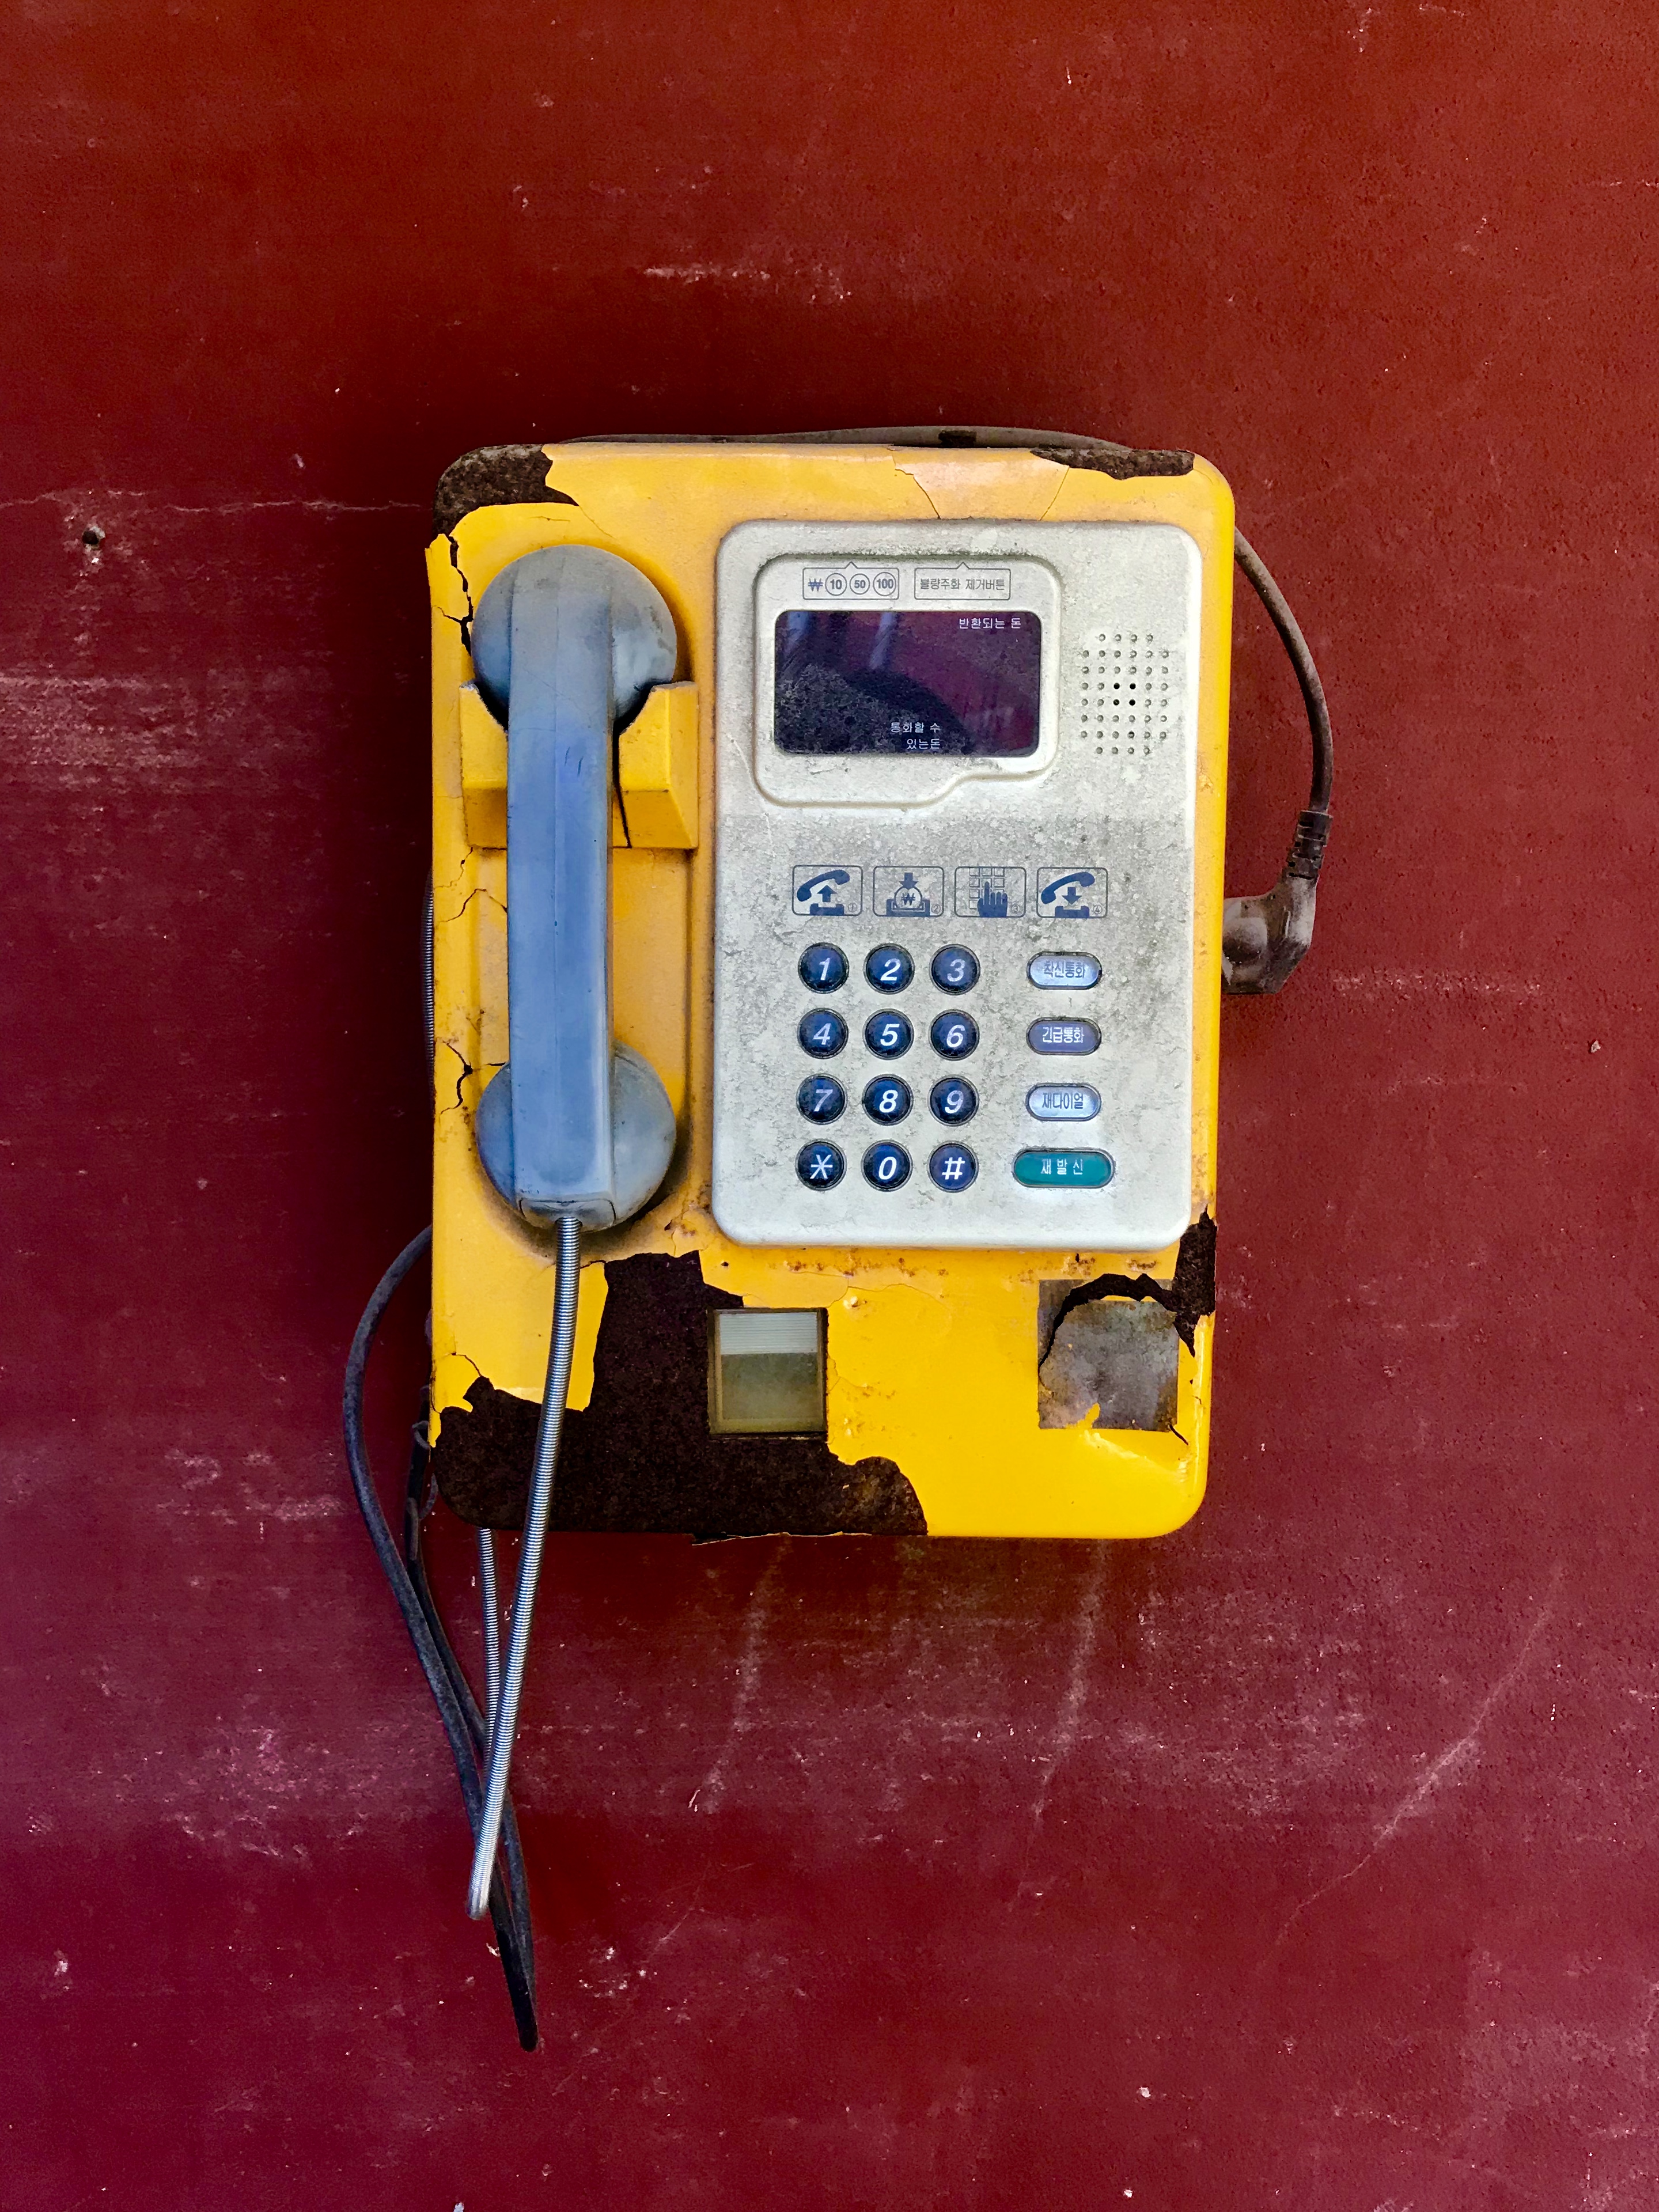
old, payphone, telephone, corded phone, telephony, technology, electronic device, telephone booth